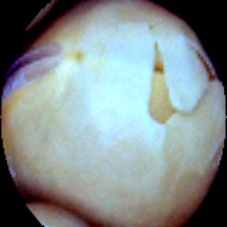
Label: Skin-damaged